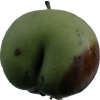
Label: Apple 12